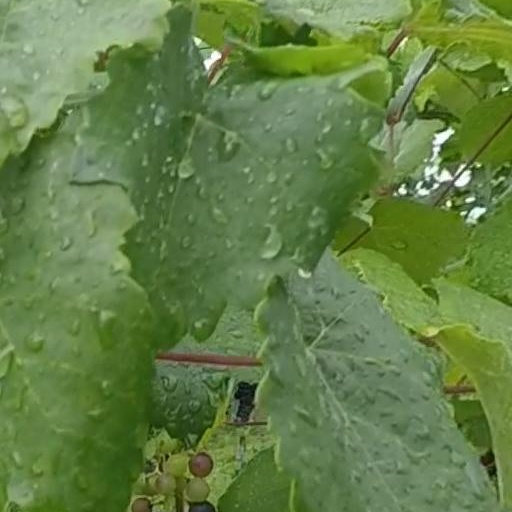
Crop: grape